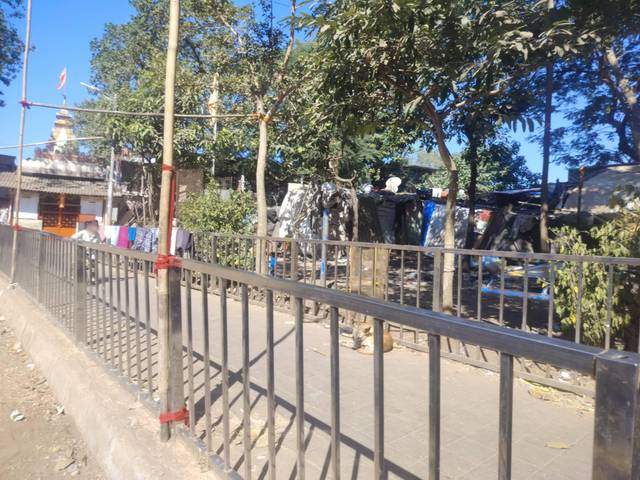
Region: India
Coordinates: 19.089, 72.9